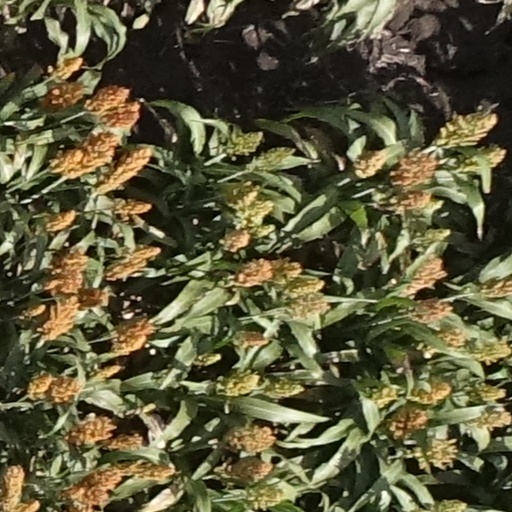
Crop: sorghum